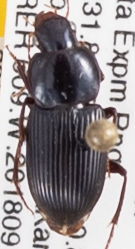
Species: Discoderus robustus
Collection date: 2018-09-12
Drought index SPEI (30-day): -0.39
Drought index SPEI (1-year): -1.69
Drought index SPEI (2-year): -1.45